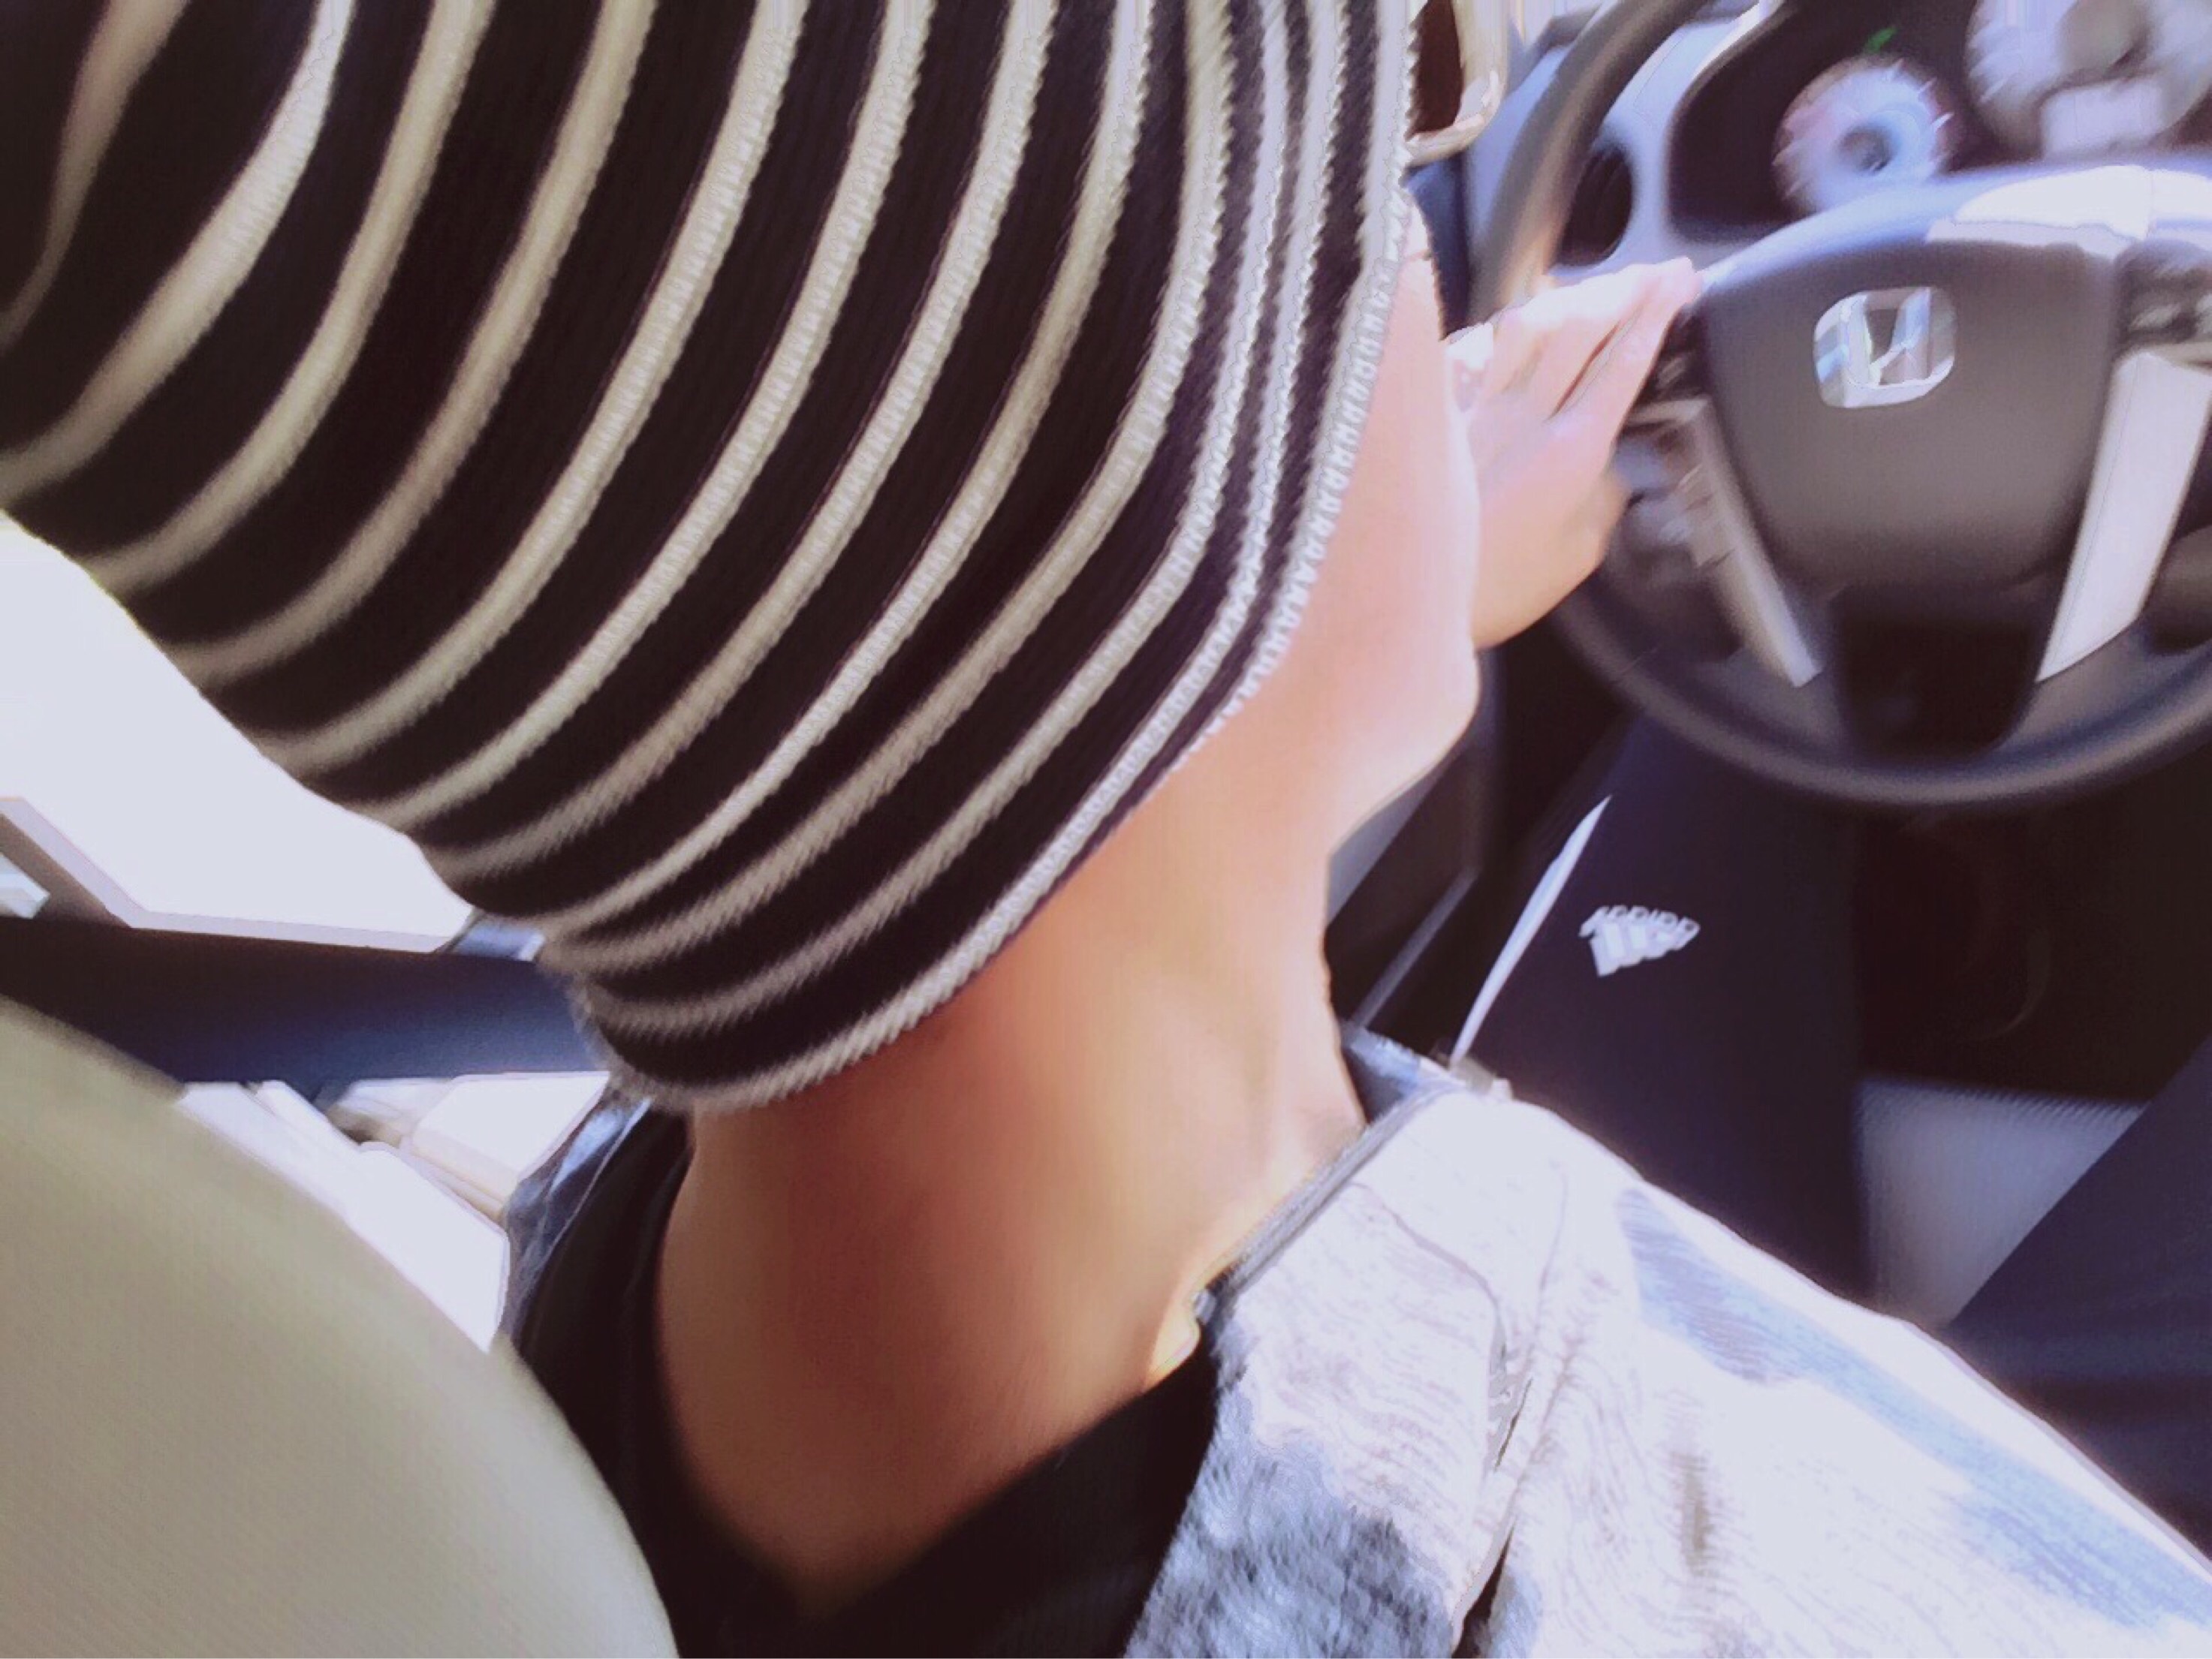
hair, white, car, automobile, driving, male, leg, young, vehicle, fashion, clothing, hairstyle, human body, glasses, abdomen, driving car